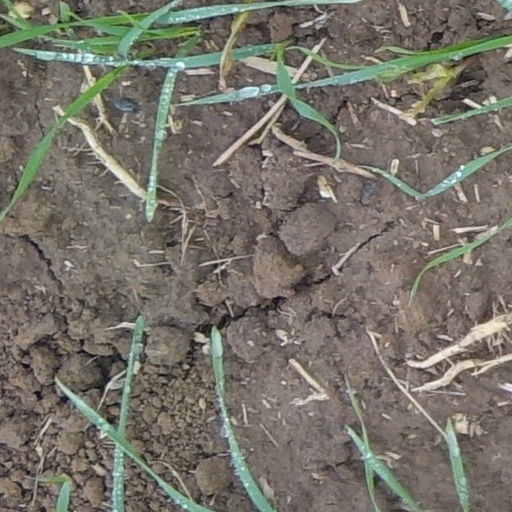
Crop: wheat